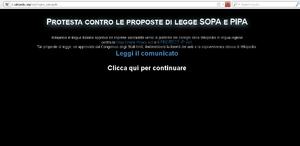
Capture d'écran de la page principale de Wikipédia en italien le 18 janvier 2012, affichant un message de solidarité avec le black-out de la Wikipédia anglophone.
Wikipédia en italien est l'édition de Wikipédia en langue italienne. Cette édition fut commencée en janvier 2002 et possédait près de 520 000 articles en novembre 2008. Cette édition a été créée le 11 mai 2001 et édité pour la première fois le 11 juin 2001. Le 22 janvier 2013, l'édition atteint 1 000 000 d'articles